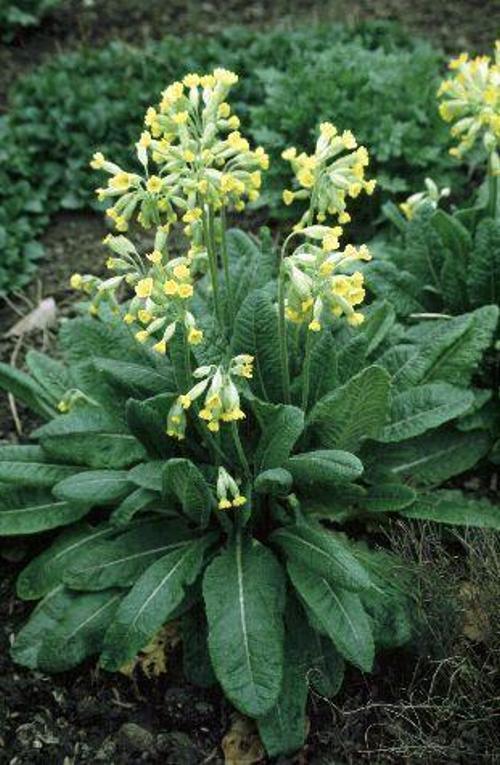
Flower: Cowslip